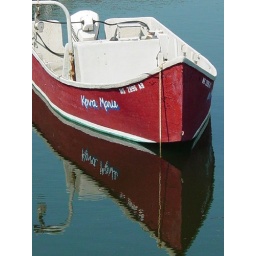
Little red boat and it's reflection anchored in the inlet